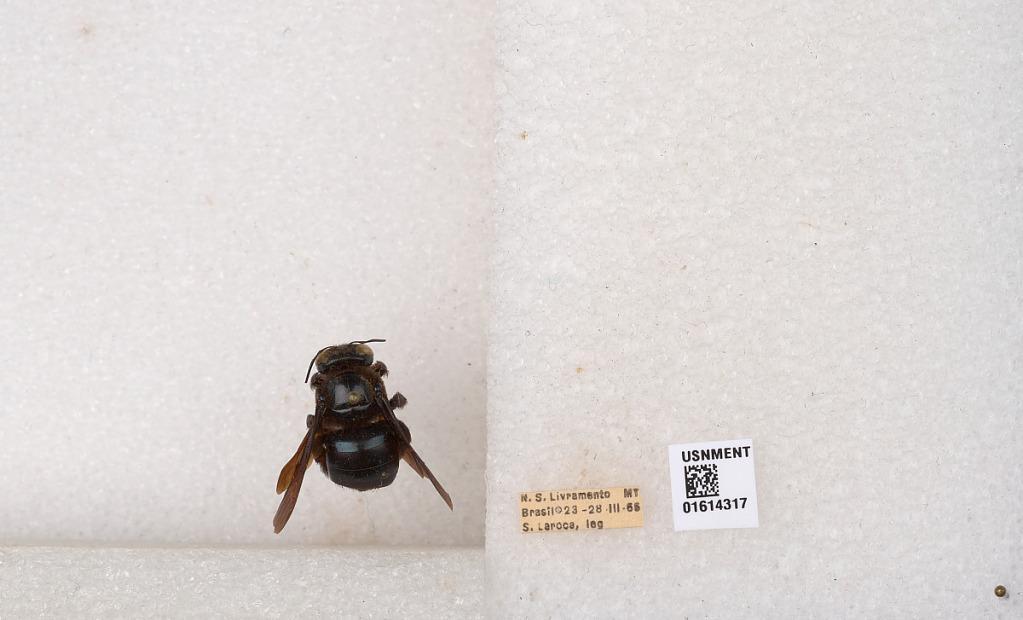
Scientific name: Xylocopa (Schonnherria) macrops Lepeletier
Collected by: J. Krystal
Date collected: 1965-3-23
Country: Brazil
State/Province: Mato Grosso
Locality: N. S. Livramento, MT